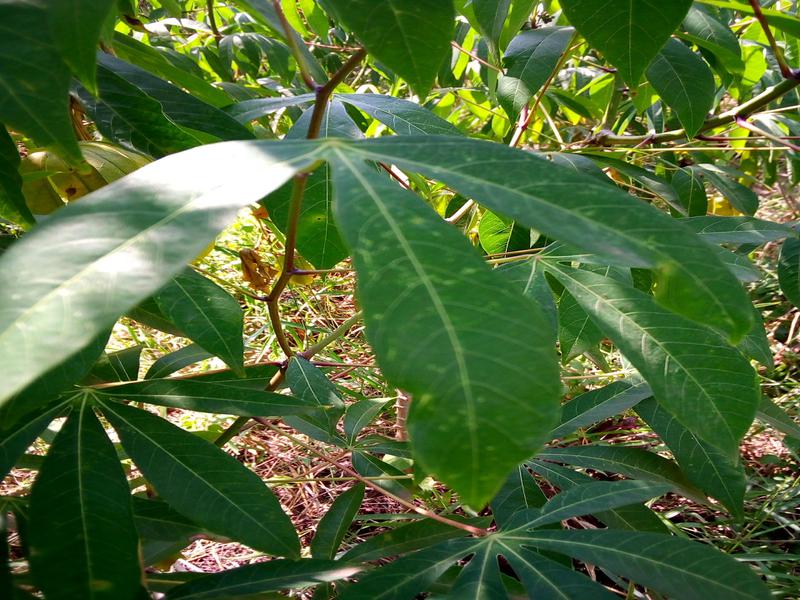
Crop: cassava
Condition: healthy